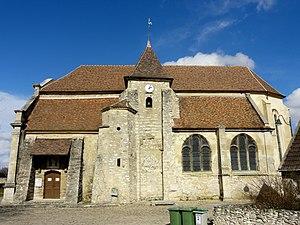
Façade méridionale.
L'église Notre-Dame-de-l’Assomption est une église catholique paroissiale située au Plessis-Gassot, dans le Val-d'Oise, en France. Elle remplace une première église qui ne devait pas être antérieure au XIIIᵉ siècle, et dont quelques assises subsistent peut-être en bas du mur méridional. L'édifice Renaissance actuel a été construit entre la fin des années 1560 et 1575 sous les pères Guillemites de Paris, dits les Blancs-Manteaux, seigneurs du Plessis-Gassot, comme maître d'ouvrage ; et le maître-maçon luzarchois Nicolas de Saint-Michel, comme maître d'œuvre. Les deux dernières travées du bas-côté sud sont postérieures ; elles datent peut-être de 1682, date de construction de la façade occidentale. Le retable majeur et ses boiseries sont contemporains de ces travaux, et se distinguent dans la région par leur décor peint. En ce qui concerne le clocher, il n'est pas resté inachevé, mais ses deux étages ont été démolis en 1899 pour parer au risque d'effondrement. Abrité derrière des murs plutôt austères, l'espace intérieur séduit par ses proportions et son esthétique graphique ; la décoration est soignée sans être surabondante.